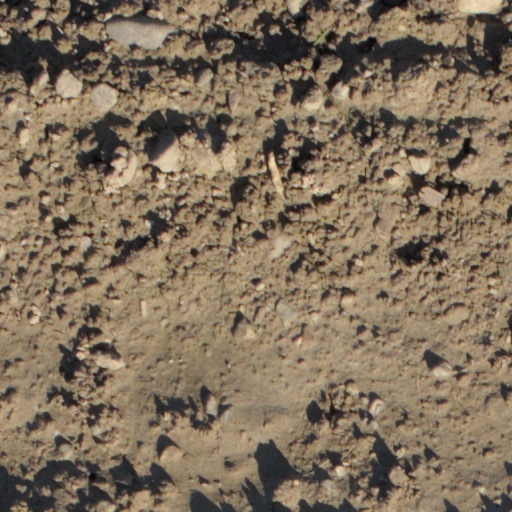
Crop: wheat